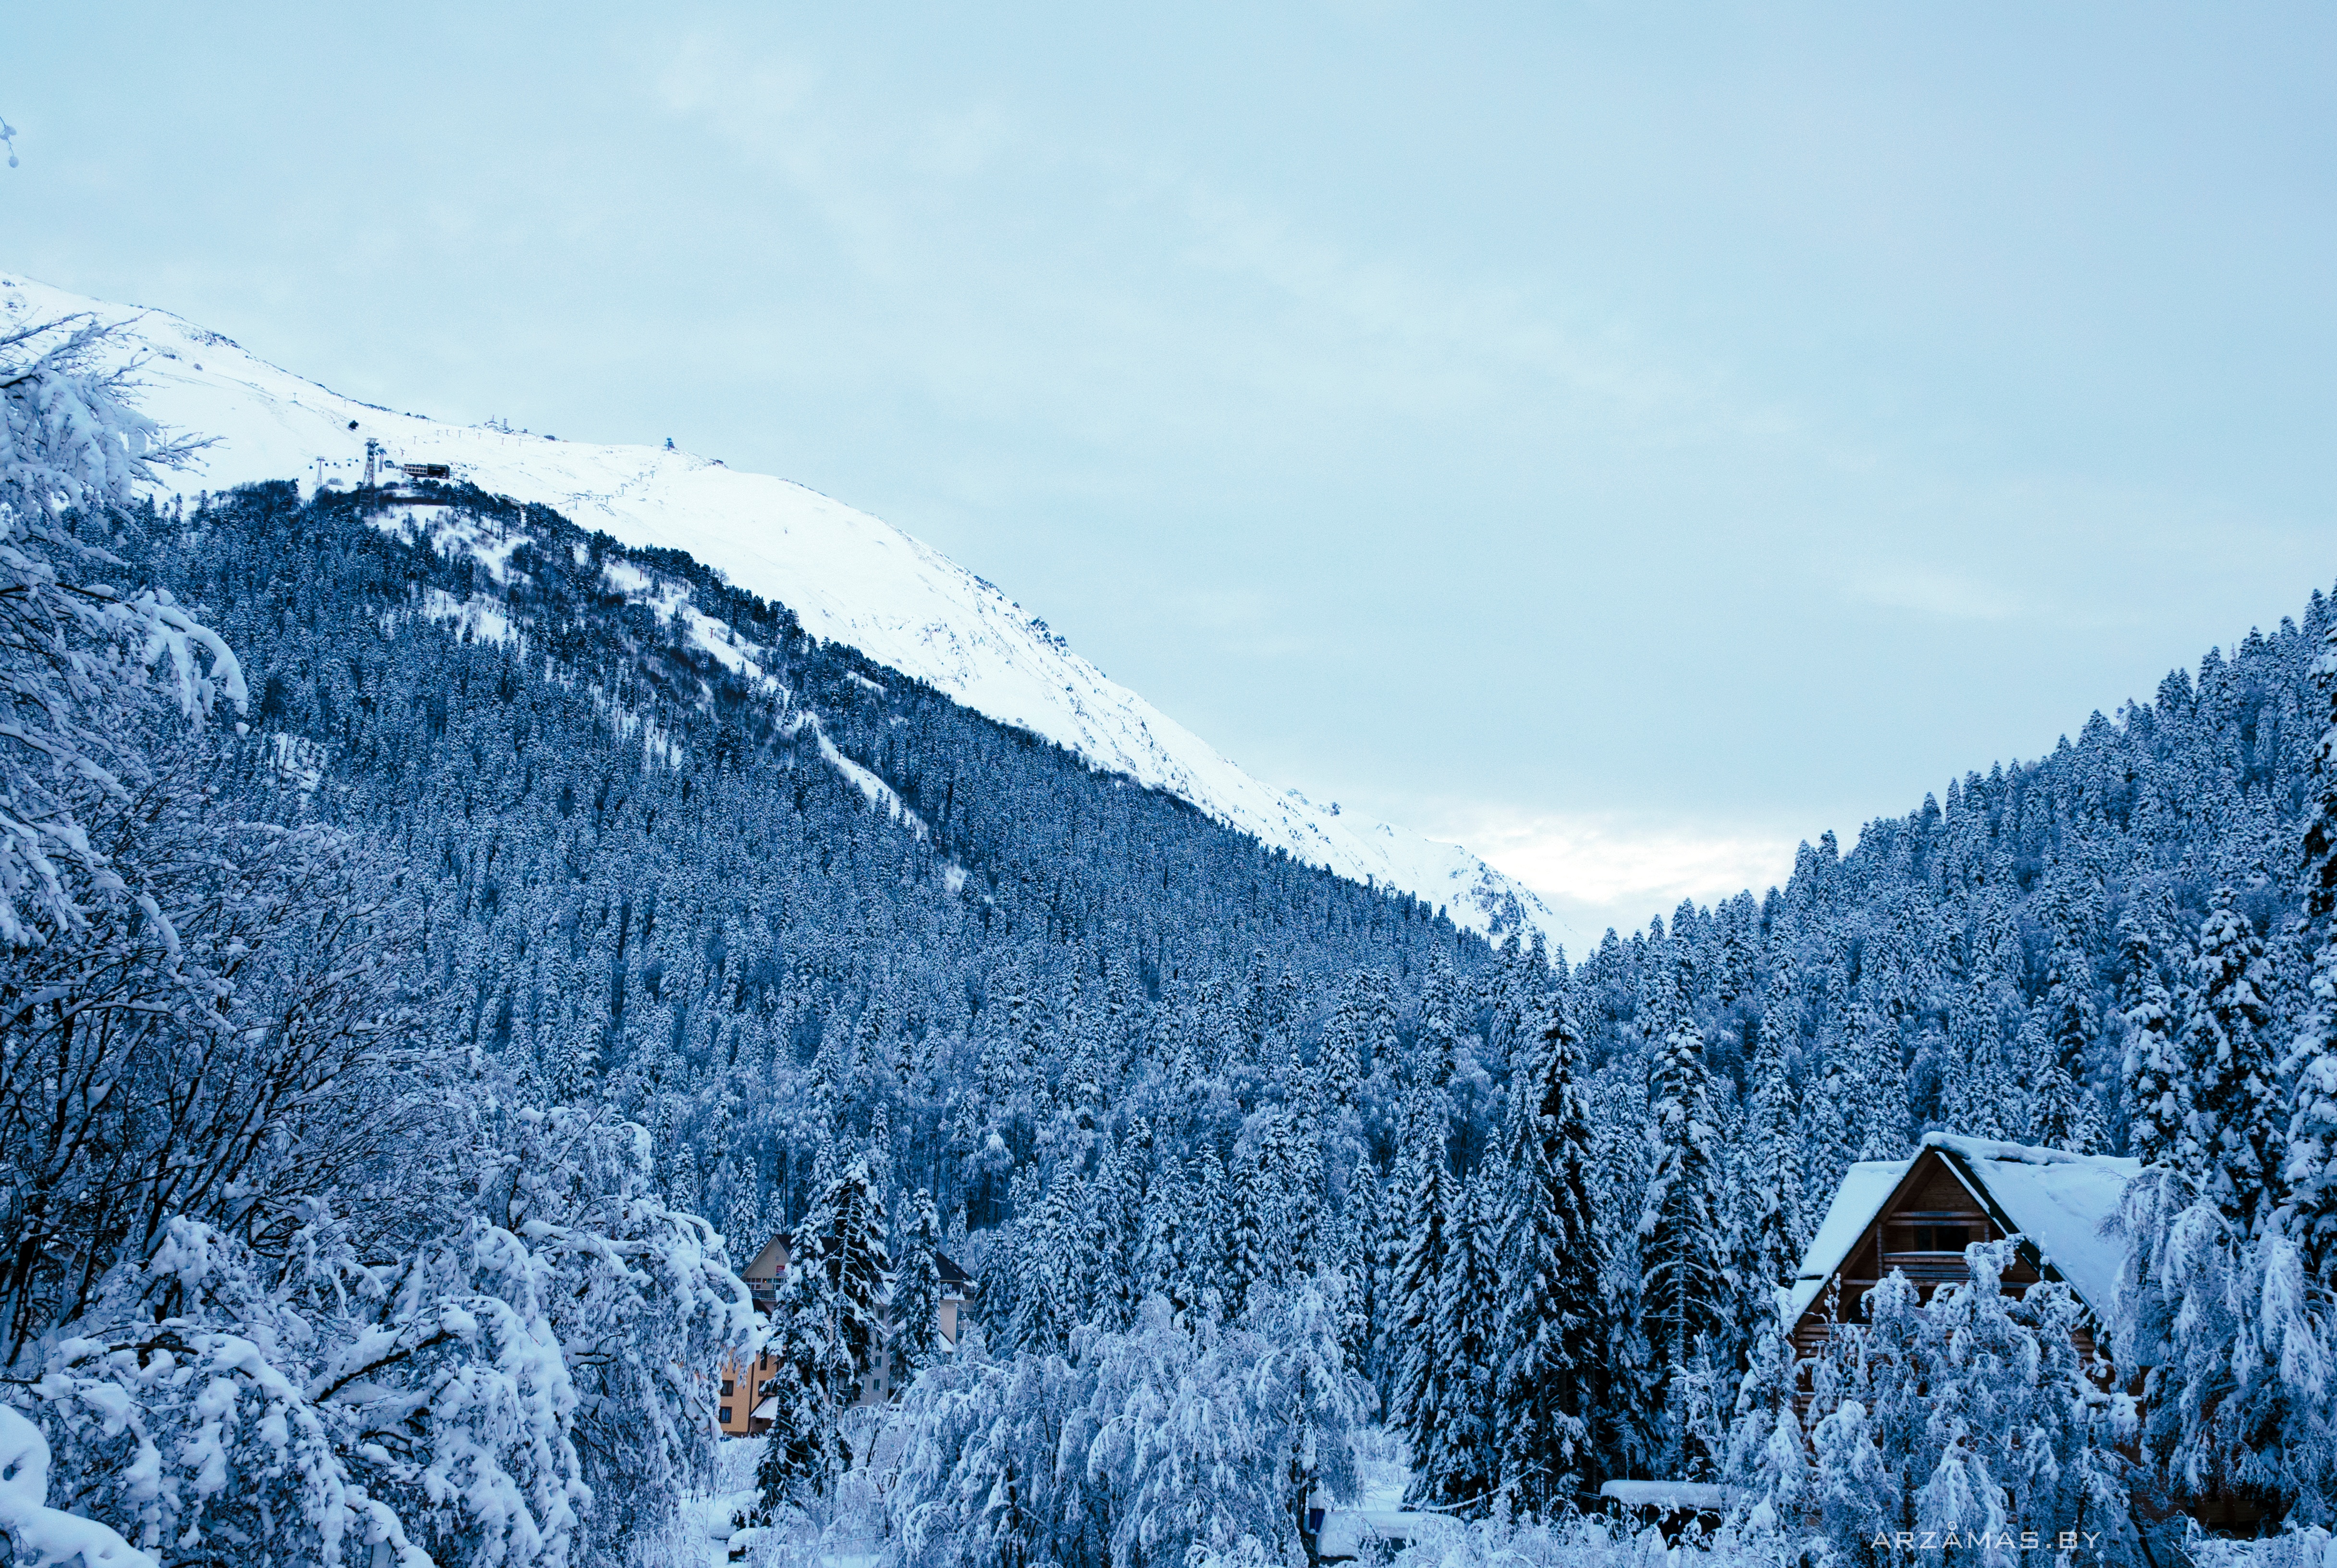
tree, wilderness, mountain, snow, winter, frost, mountain range, weather, season, ridge, alps, plateau, piste, mountainous landforms, geological phenomenon